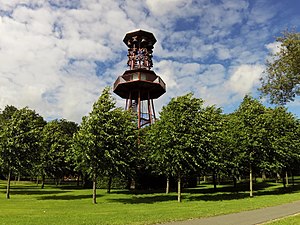
Klokkespil
Kong Frederik IX's Klokkespil
Kong Frederik IX's Klokkespil i Løgumkloster
Klokkespil er et metallisk slagtøjsinstrument som spilles med plastickøller. Det er et mindre instrument, og er i familie med vibrafon, xylofon og marimbaen. Det minder mest om vibrafonen i en mindre udgave, da det også betjenes af en sustainpedal. Det bruges mest i symfoniorkestre, og i harmoniorkestre, og bruges også i paradeorkestre, hvor man spiller det gående, i lyreharpe form.